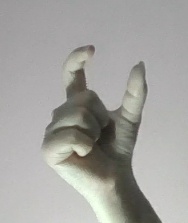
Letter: nun